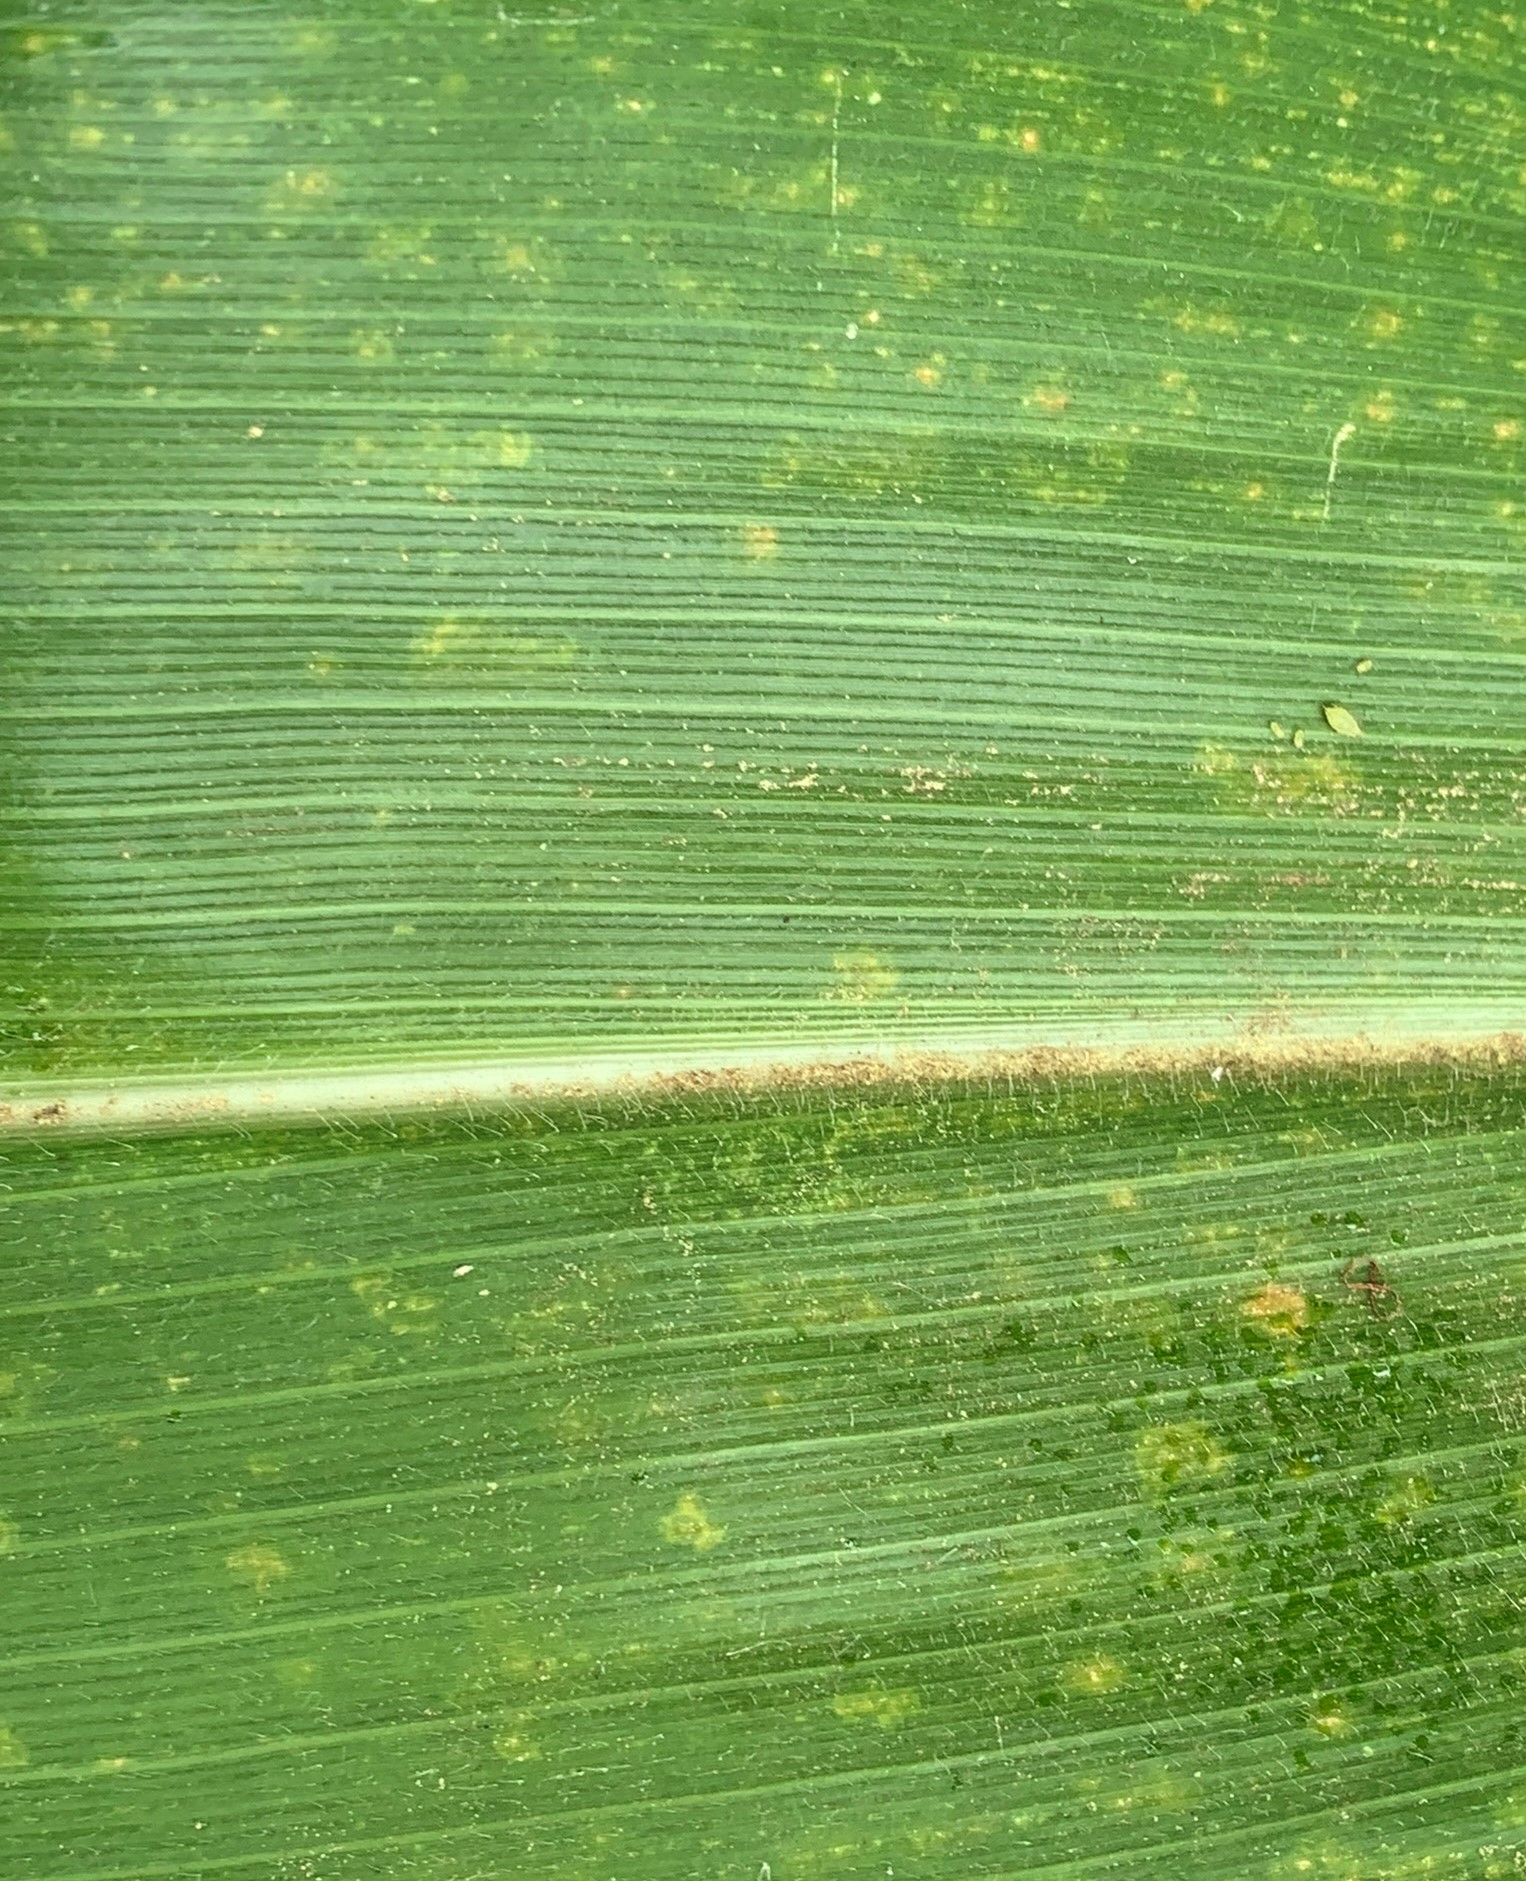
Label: MLN